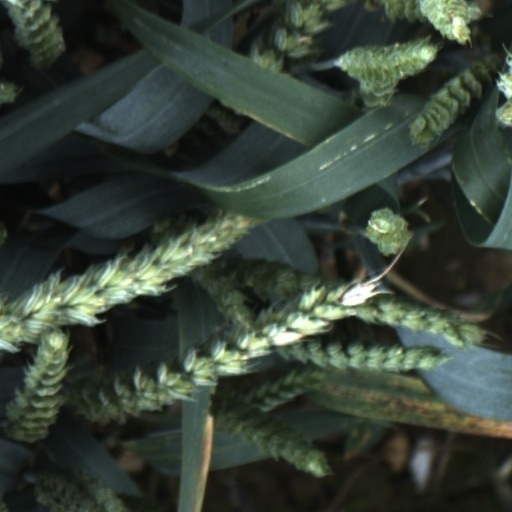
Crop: wheat